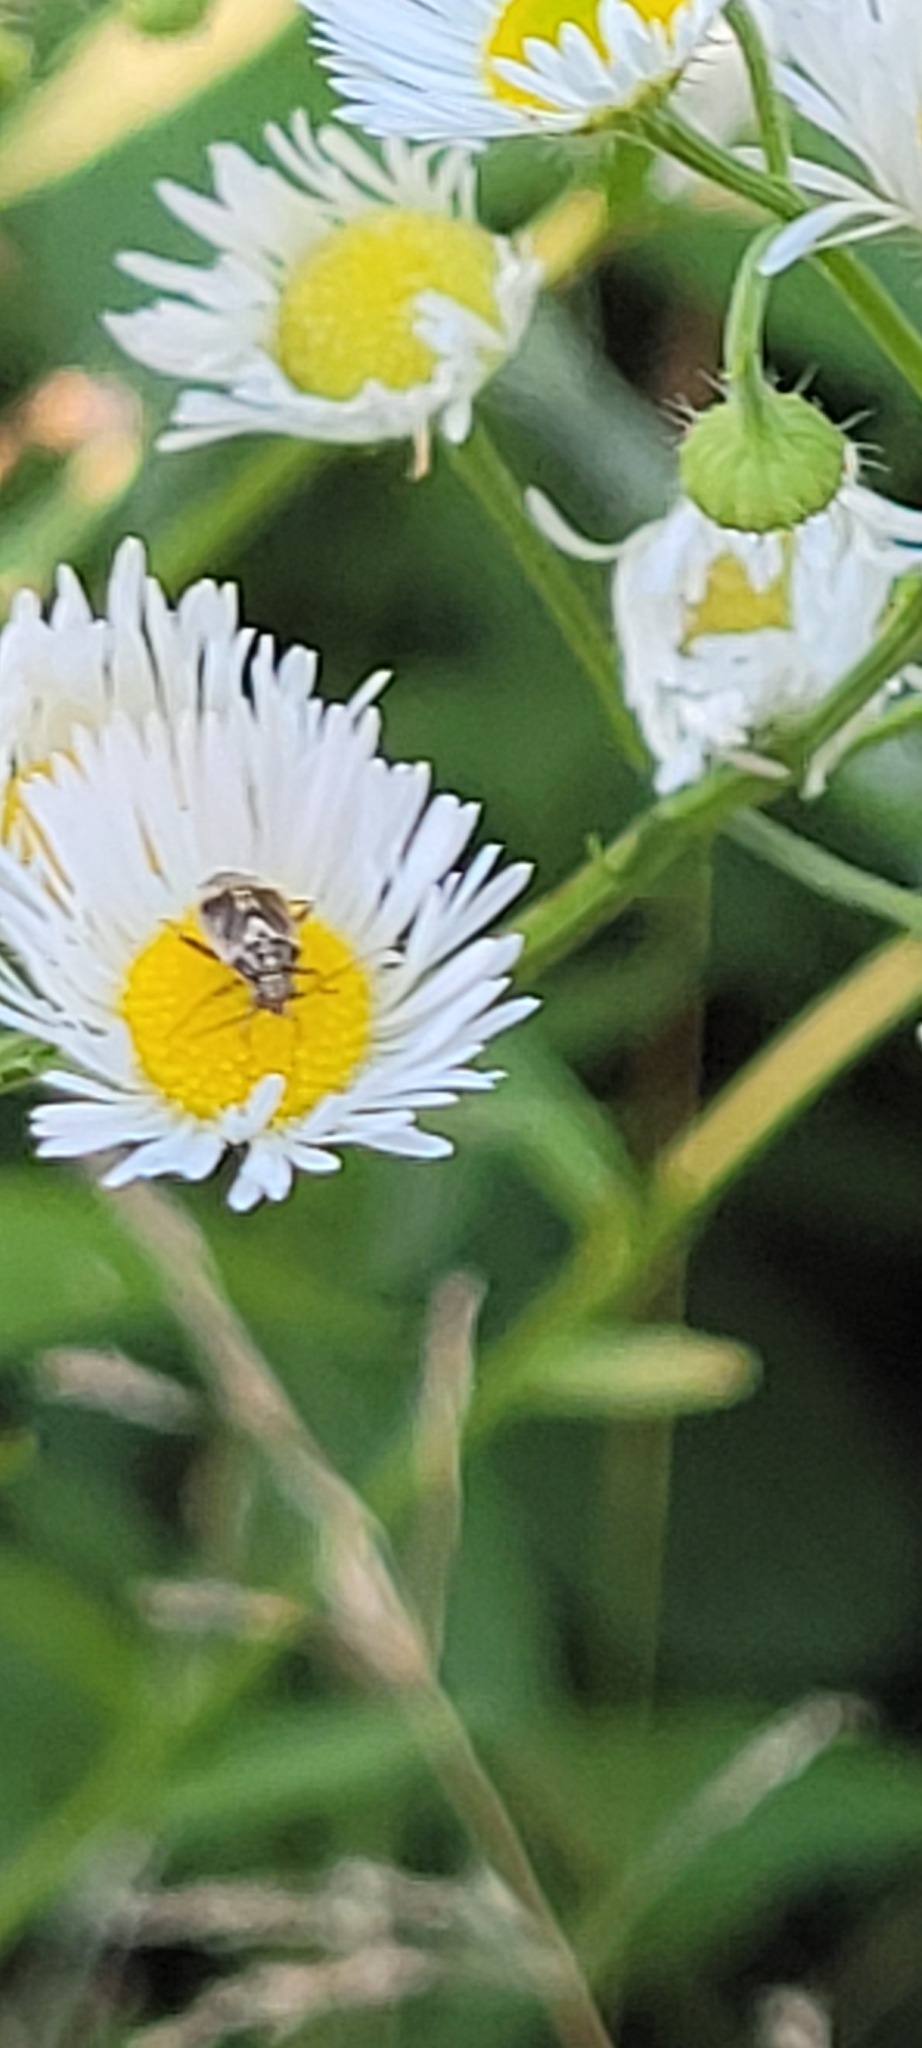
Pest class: lygus_bug